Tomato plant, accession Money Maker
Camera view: horizontal (90 deg, fisheye); turntable rotation: 180 degrees
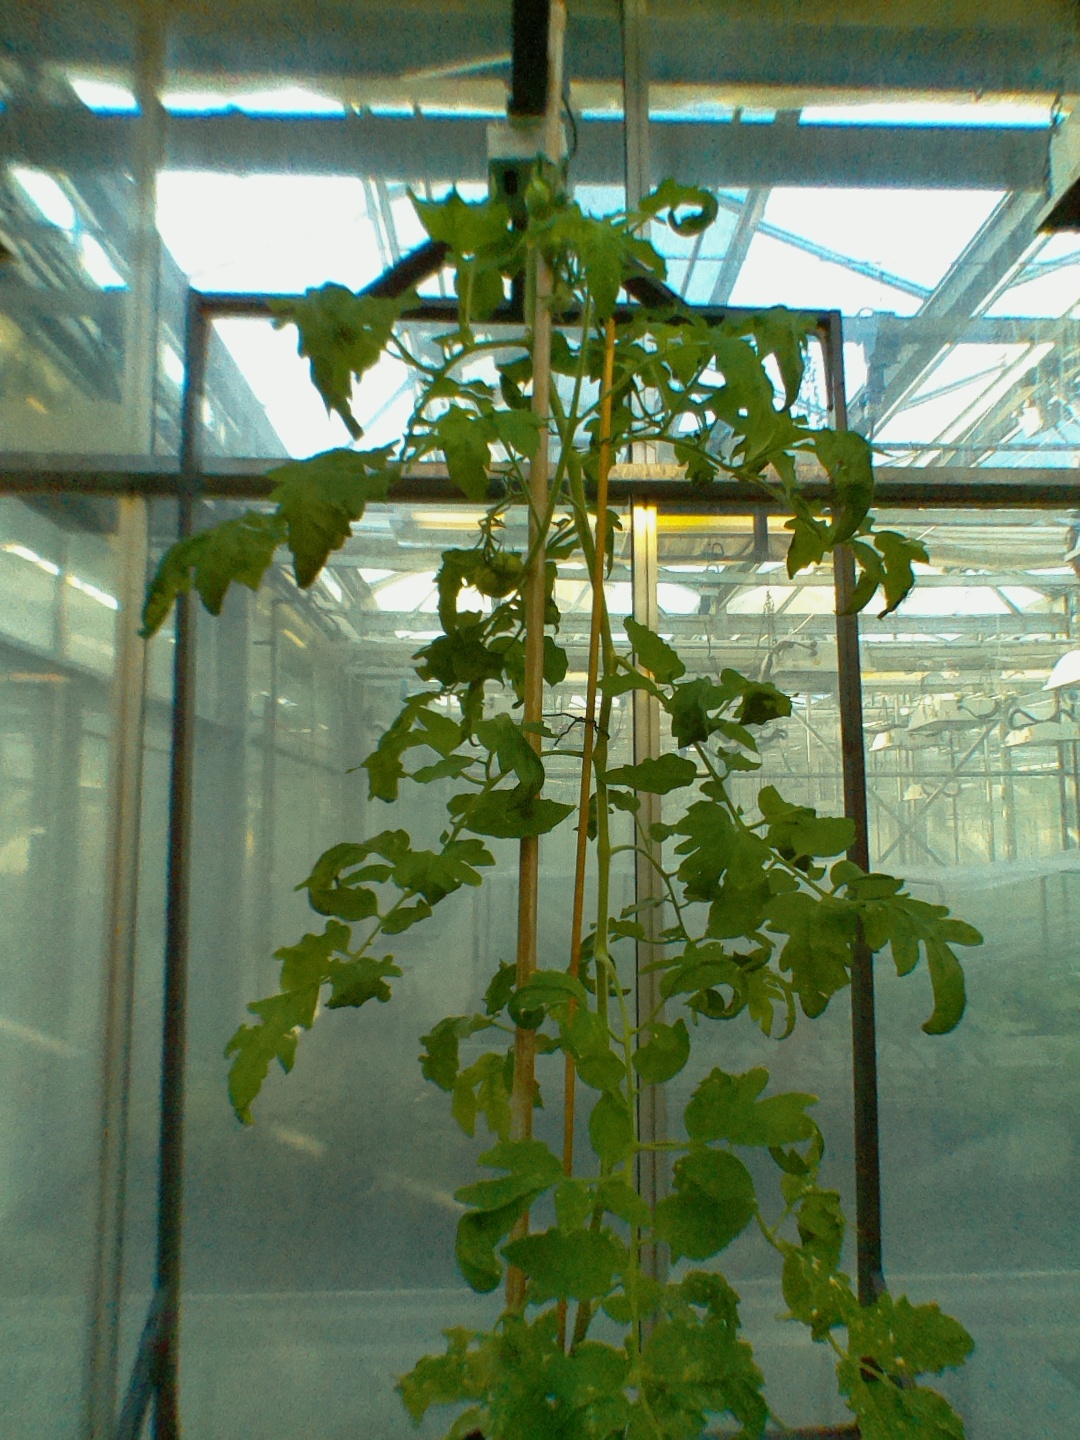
BBCH growth stage 72: 20%-30% of final fruit size